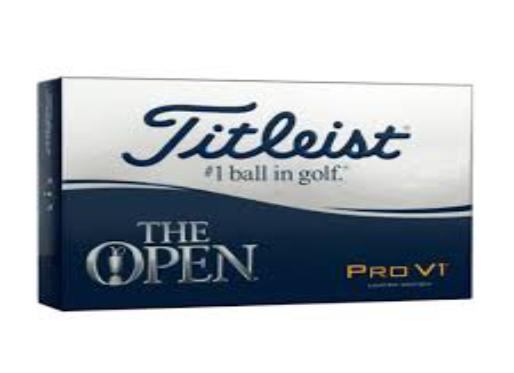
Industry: Sports